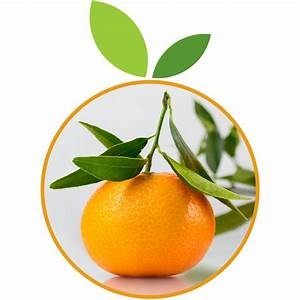
Label: mandarine